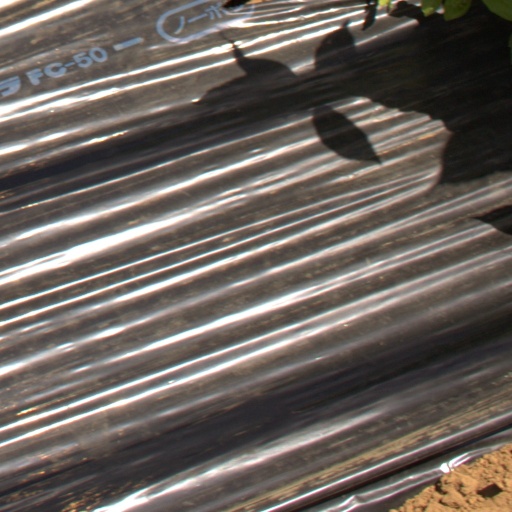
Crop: Jerusalem artichoke